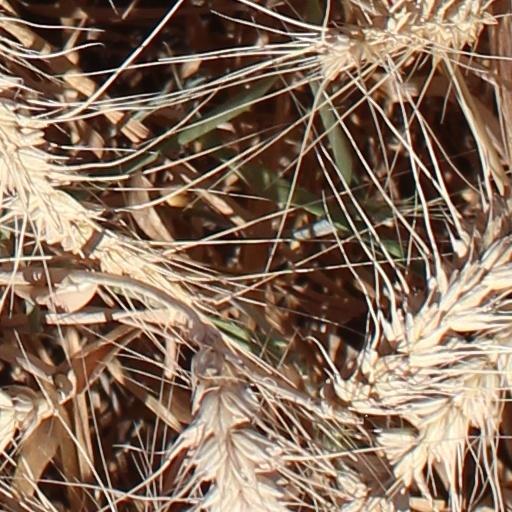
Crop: wheat